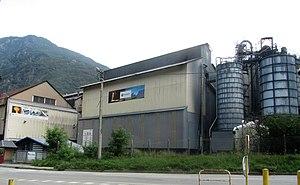
usine de Château Feuillet entrée
L'usine électrométallurgique de Château-Feuillet est une usine spécialisée dans la production d'alliages à base de silicium et de fumées de silice, installée sur le village de Petit-Cœur dans la commune de La Léchère, en Tarentaise. Elle a été fondée en 1928 par transfert en fond de vallée de la production de ferrosilicium depuis l'usine du Villard-du-Planay, trop enclavée au cœur de la Vanoise. Cette usine est le témoin de la révolution de la houille blanche. Elle semble s'adapter aux évolutions modernes grâce à sa spécialisation dans la production d'un silicium répondant par la qualité.